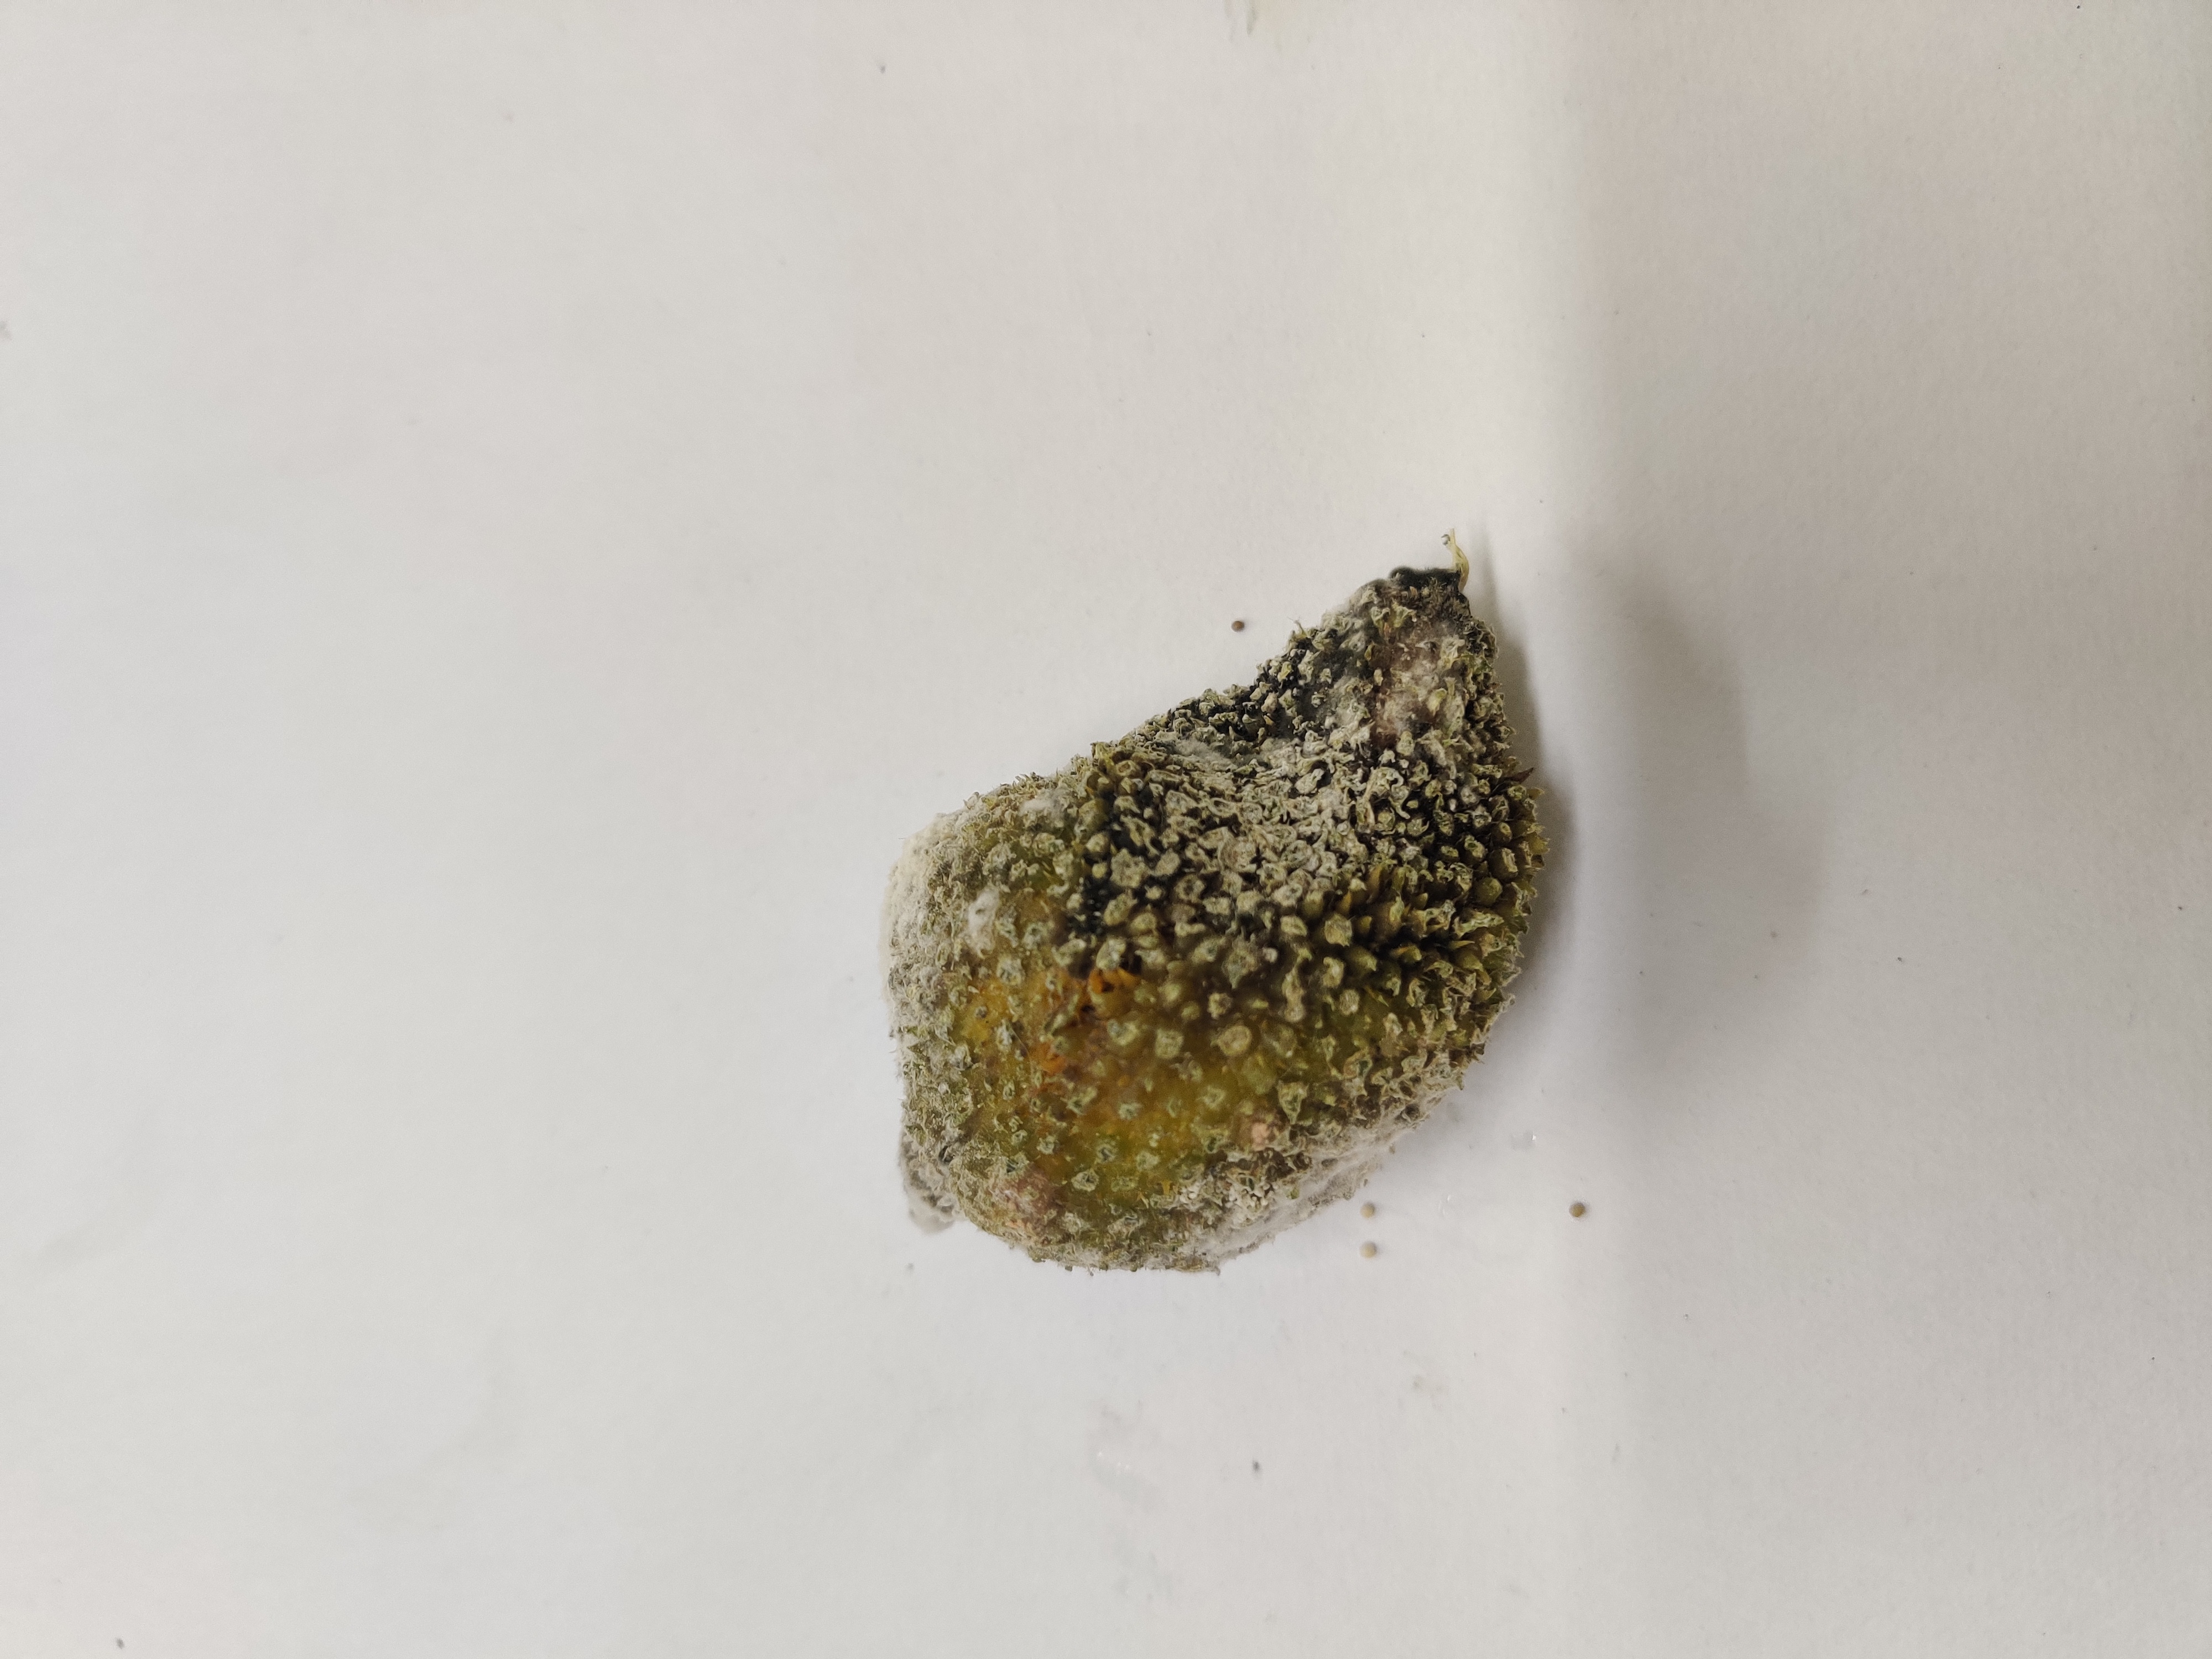
Crop: Spiny Gourd
Condition: Damaged